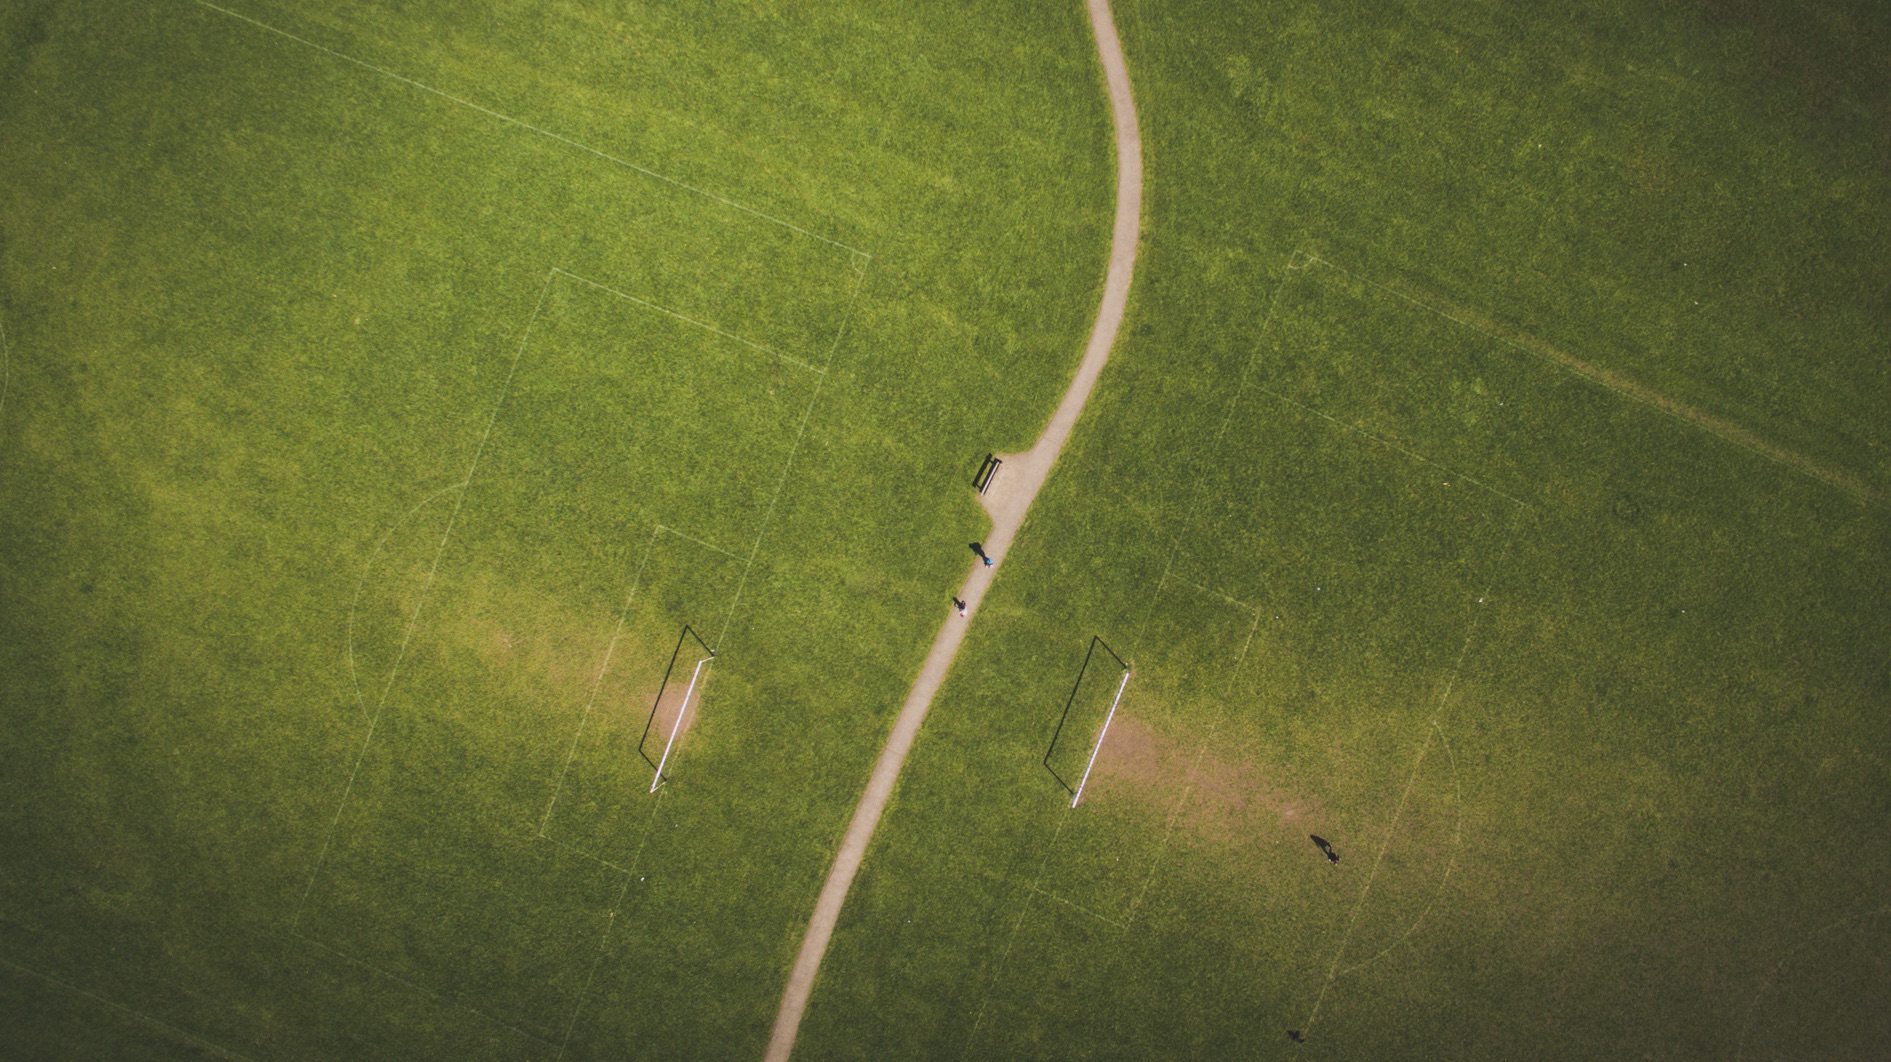
grass, field, sunlight, texture, leaf, line, green, reflection, soccer, pitch, circle, soccer field, shape, macro photography, atmosphere of earth